Moyle House and Indian Tower

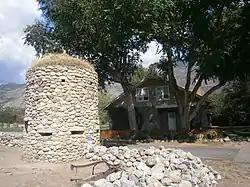
View of the tower and house looking to the east, August 2017

The Moyle House and Indian Tower is a historic residence and watchtower in Alpine, Utah, United States, that is listed on the National Register of Historic Places.